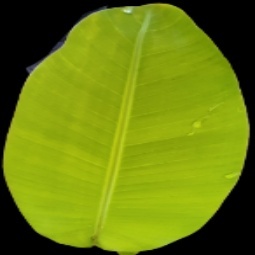
Label: Zinc